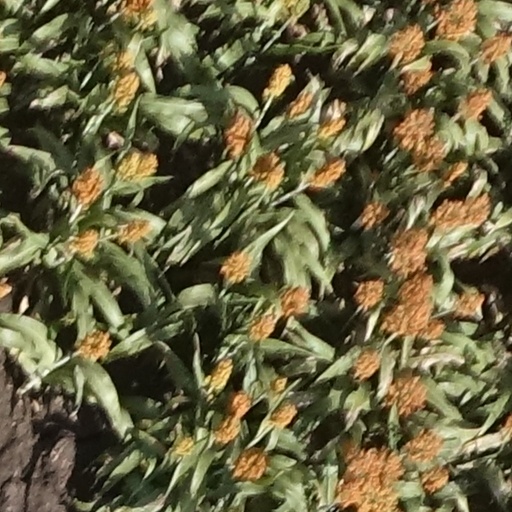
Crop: sorghum